20th Operations Group

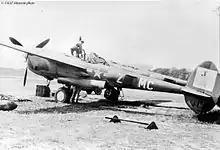
Lockheed P-38J Lightning 42-67651 (MC-Z) of the 79th Fighter Squadron. MC and the white square identify it as 79th.

Fortune smiled on the 55th FS at this time. Due to space restrictions it had to be stationed at RAF Wittering, about five miles from the rest of the group. The facilities there were much superior to those at King's Cliffe. The 55th Squadron joined the rest of the group at King's Cliffe in April 1944. In England, the group was assigned to the VIII Fighter Command. The group was under the command of the 67th Fighter Wing. Aircraft of the 20th were identified by a black/white stripes along their cowlings and tails.